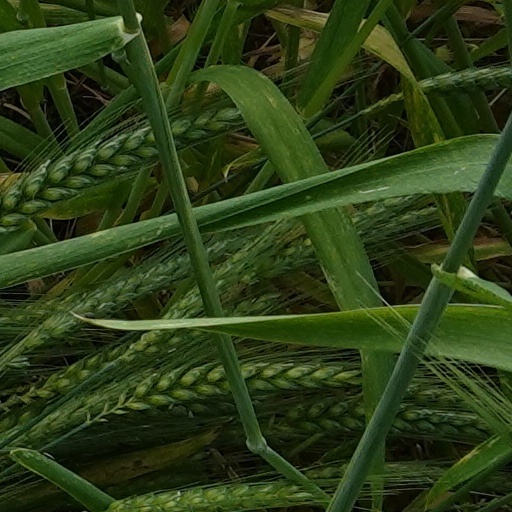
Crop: wheat